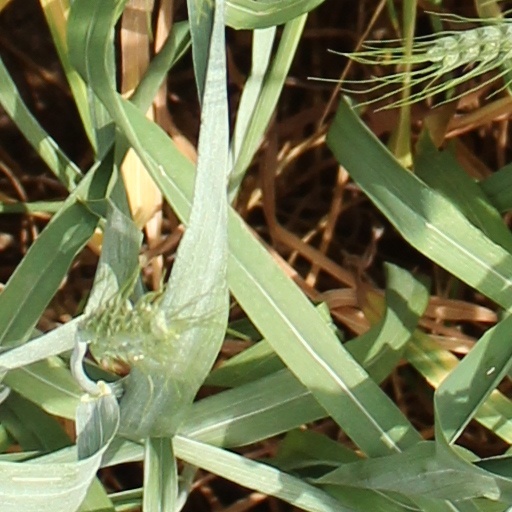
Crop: wheat